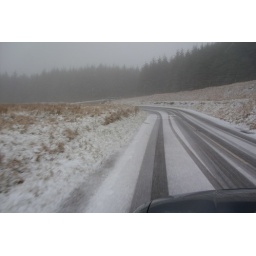
within minutes the snow was settling. This is the treorchy mountain road